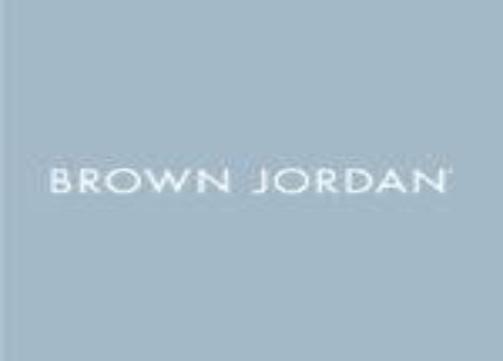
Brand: brown jordan
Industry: Necessities